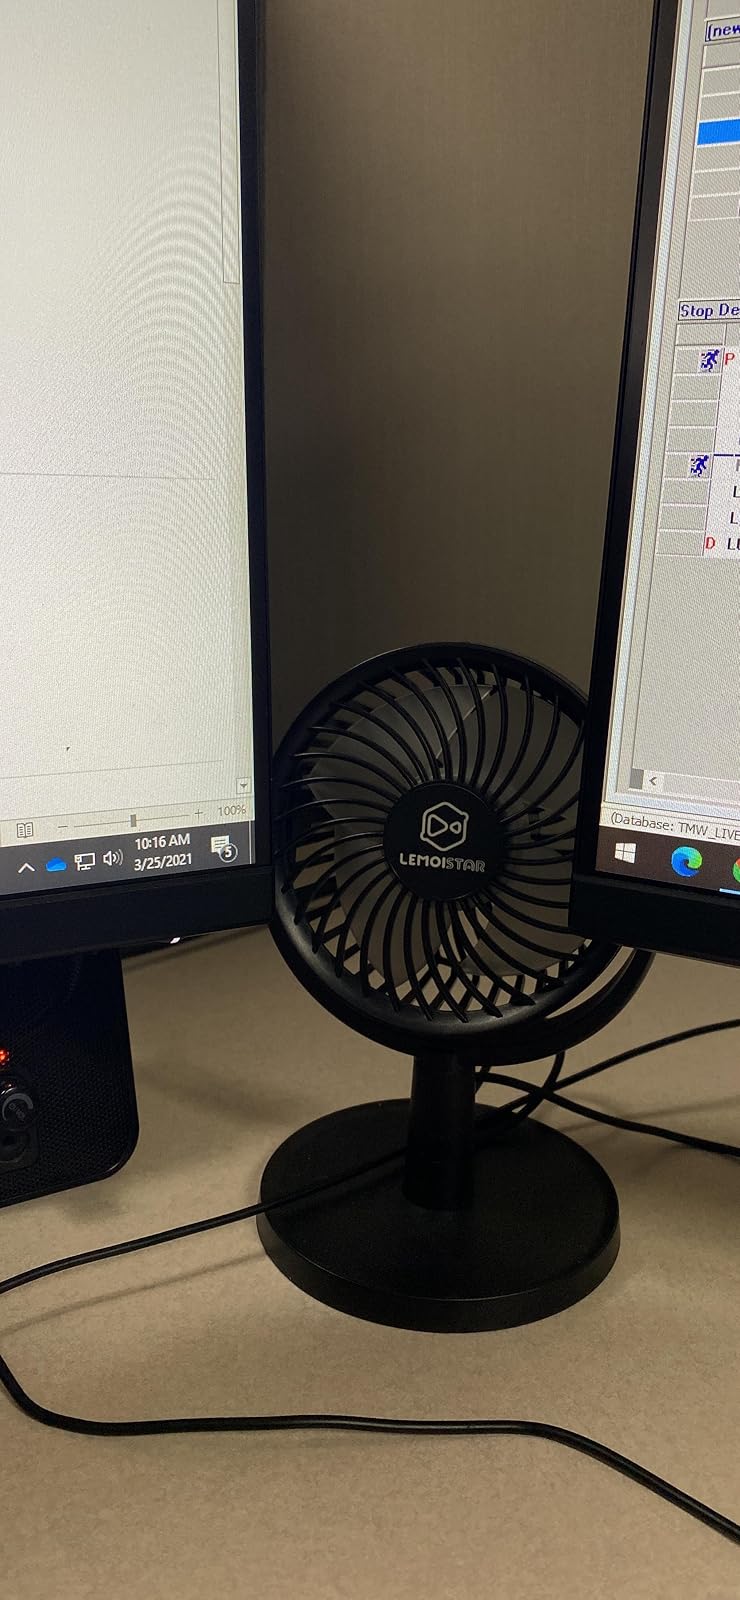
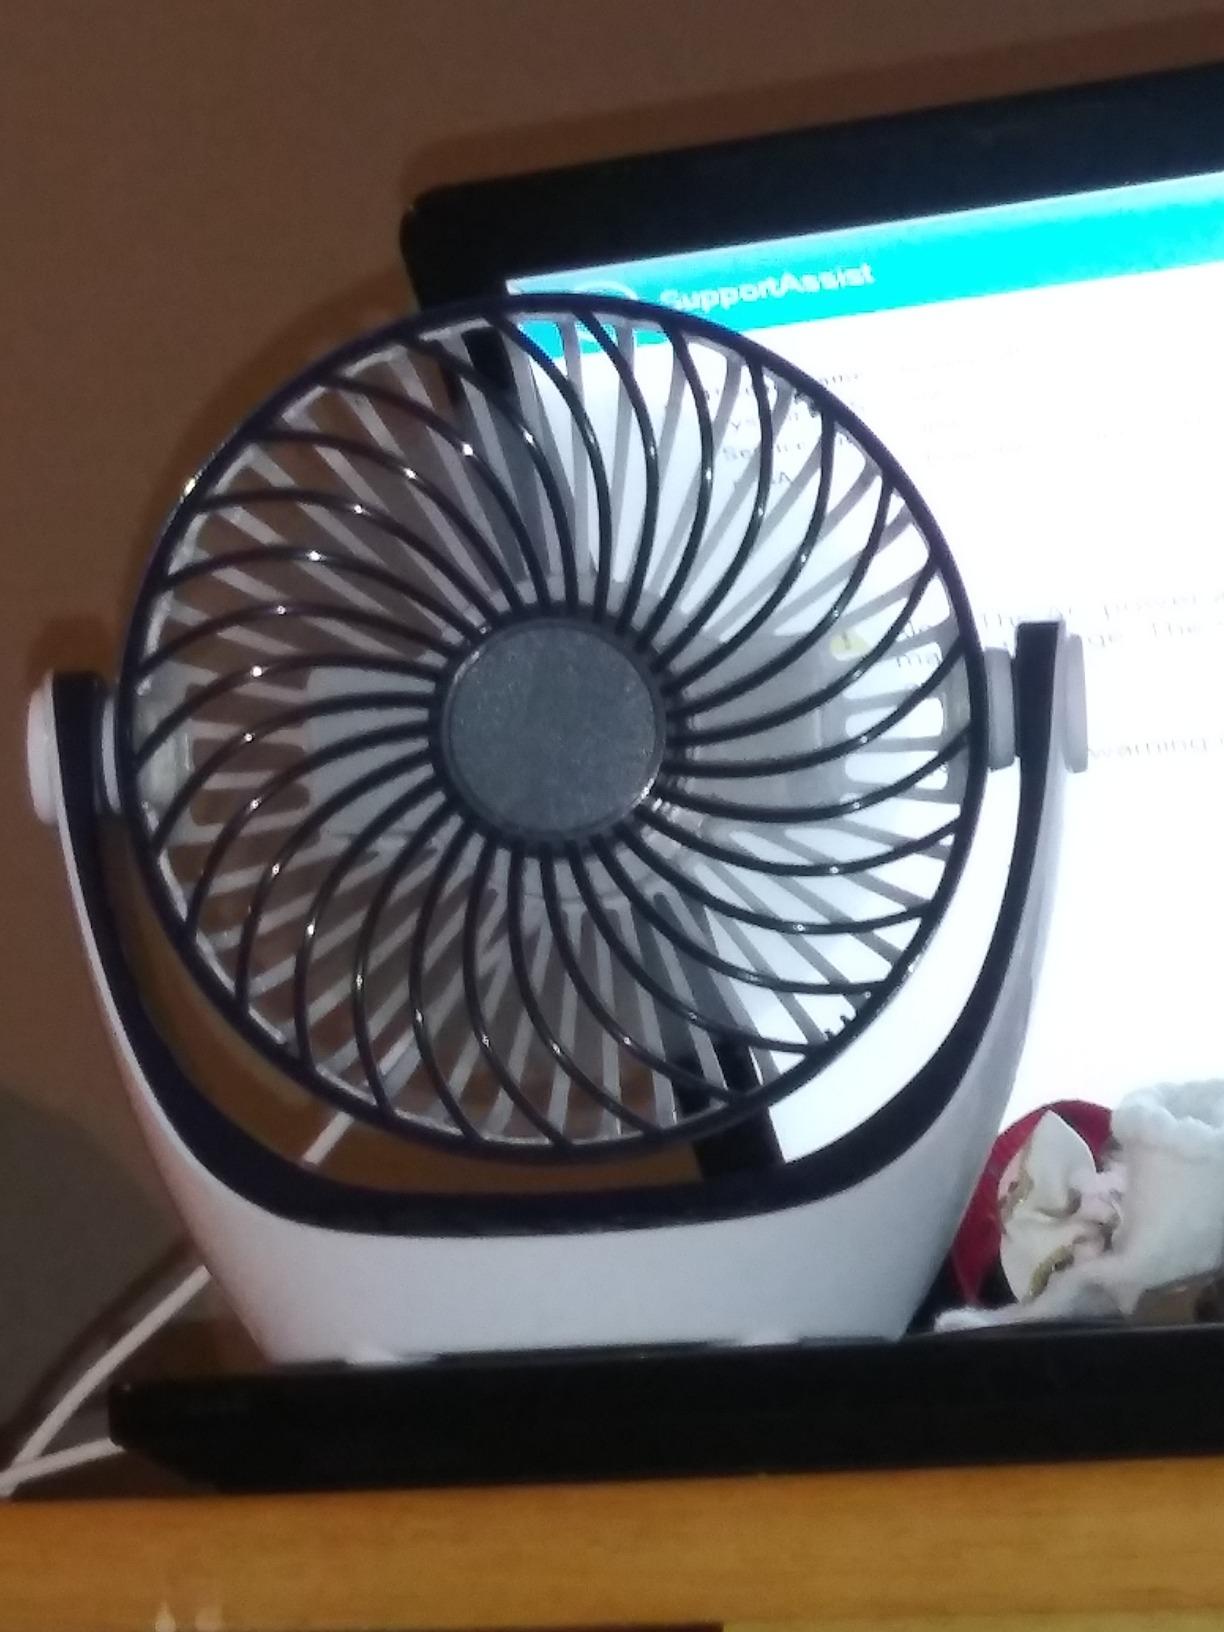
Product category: fan
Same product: no